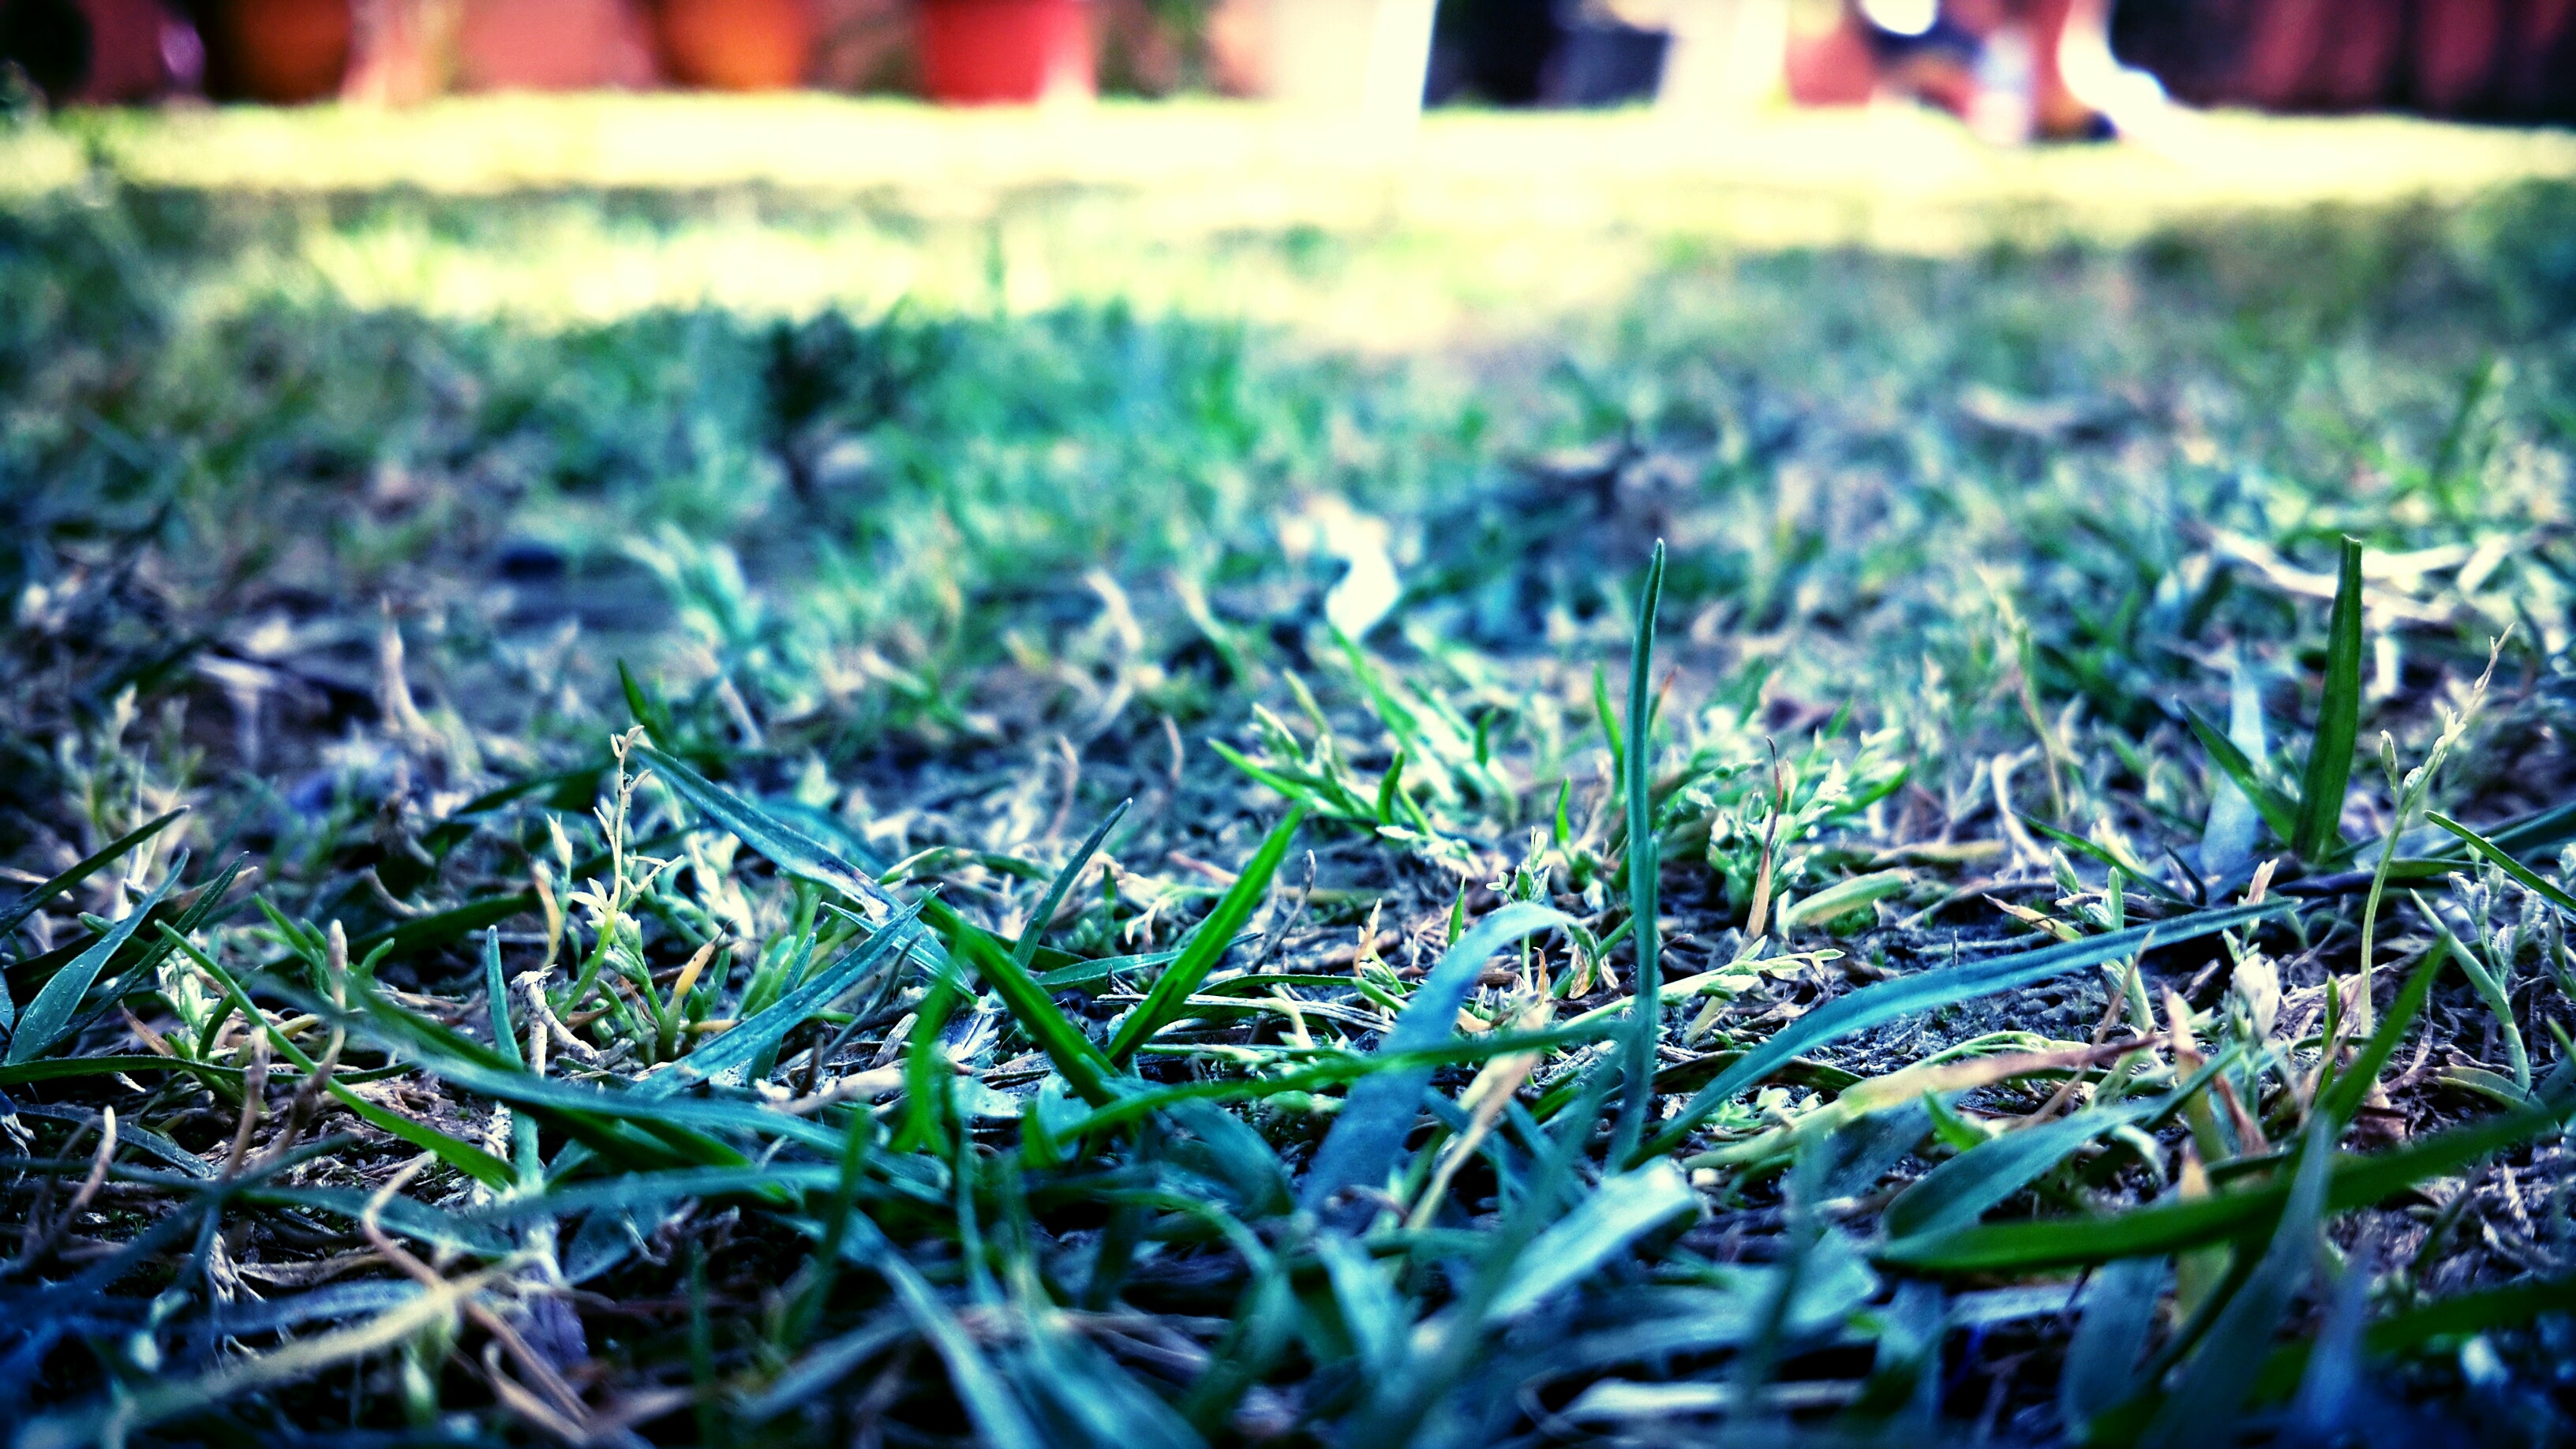
tree, grass, plant, field, lawn, leaf, flower, green, soil, garden, flora, shrub, grass family